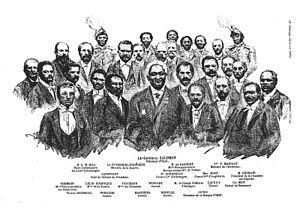
Louis Étienne Félicité Lysius Salomon, dit Lysius Salomon Jeune, fut président de la république puis président à vie d'Haïti du 26 octobre 1879 au 10 août 1888. Ministre des finances sous le règne de l'empereur Faustin, Salomon fut écarté de la vie politique après la chute de l'empire en 1859 : en date du 26 septembre 1860, le président Fabre Geffrard signe le décret ordonnant "son bannissement perpétuel du territoire de la République pour lui et son épouse Thulcide Nicolas", et lui confisque en même temps son passeport. Il vivra en exil pendant 18 ans à Saint Thomas. En 1879, il revient en politique et devient Président. Durant cette période, il est un président immensément populaire. Son gouvernement composé de 28 individus fait encore figure de référence aux Antilles. Mais Salomon est tout de même un chef d'état autoritaire qui passe parfois pour un dictateur, il se sert également durant sa présidence du culte de la personnalité. Salomon est vénéré par la population. Il finit renversé par une révolution en 1888.